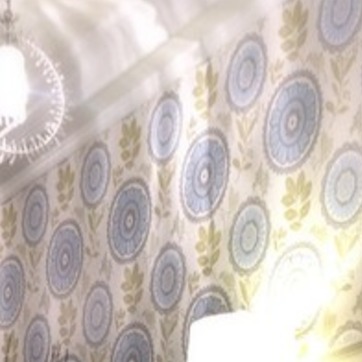
Material: wallpaper